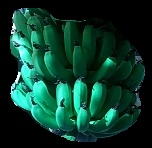
Variety: pachbale
Grade: grade1